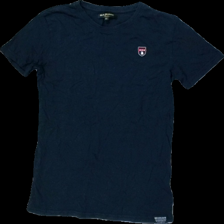
View: front
Type: T-shirt
Category: Children
Brand: Not in the list
Brand text on label: marine
Colors: Blue, Red, White
Material: 100% cotton
Pattern: Logo print
Cut: Regular
Size: 158
Season: All
Damage location: top center
Damage 2 location: middle left
Damage 3 location: middle right
Price range: 50-100
Recommended usage: Reuse
Description: blå t-shirt med logga fram